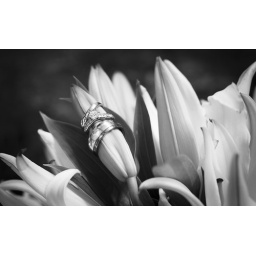
Rings and bouquet in Black and white